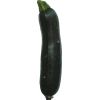
Label: dark_zucchini